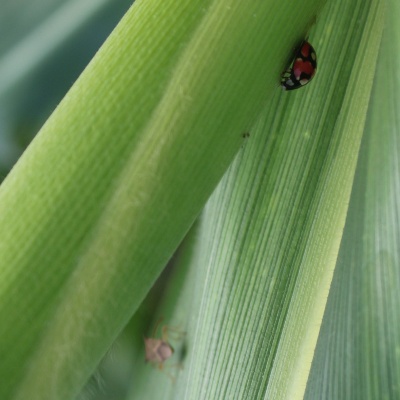
Crop: Maize
Condition: leaf beetle